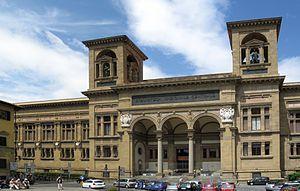
Cesare Bazzani, né le 5 mars 1873 à Rome et mort le 30 mars 1939, est un architecte italien éminent et prolifique. Actif de 1911 à sa mort en 1939, Bazzani conçoit de grandes œuvres municipales dans plusieurs villes.
Florence est la huitième ville d'Italie par sa population, capitale de la région de Toscane et siège de la ville métropolitaine de Florence.